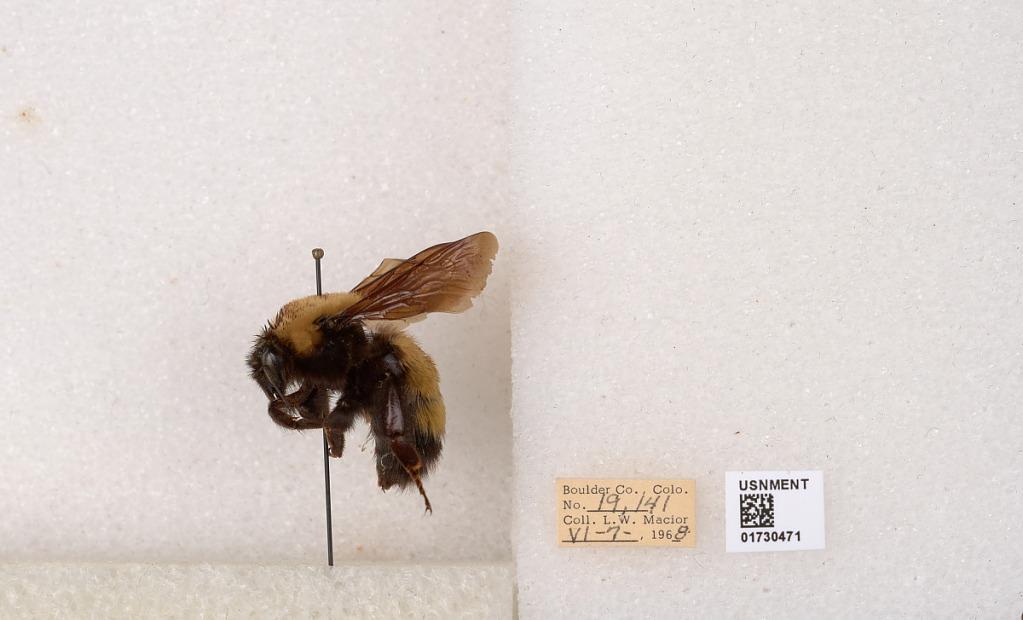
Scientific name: Bombus (Bombus) nevadensis Cresson
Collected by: L. Macior
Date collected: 1968-6-7
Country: United States
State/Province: Colorado
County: Boulder
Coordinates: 40.0925, -105.358